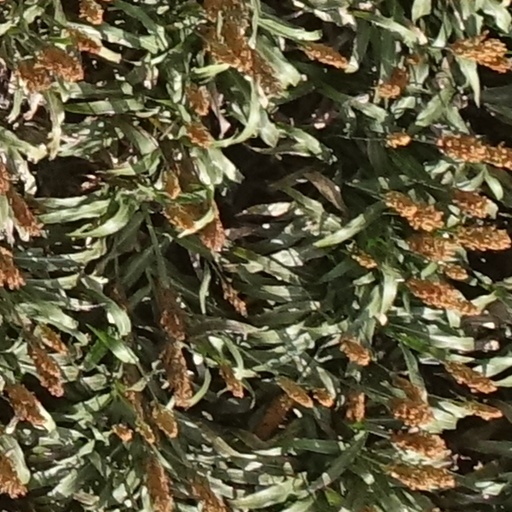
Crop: sorghum